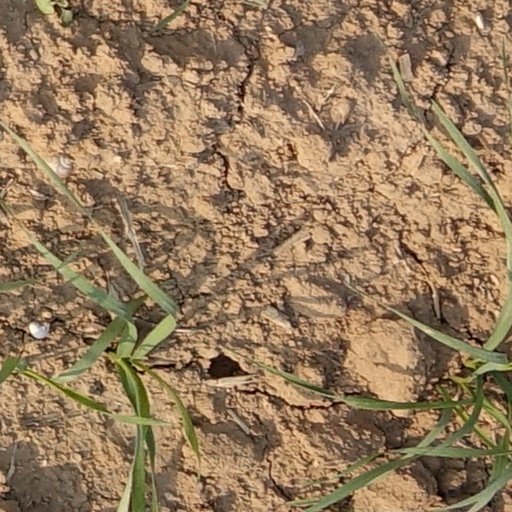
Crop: wheat